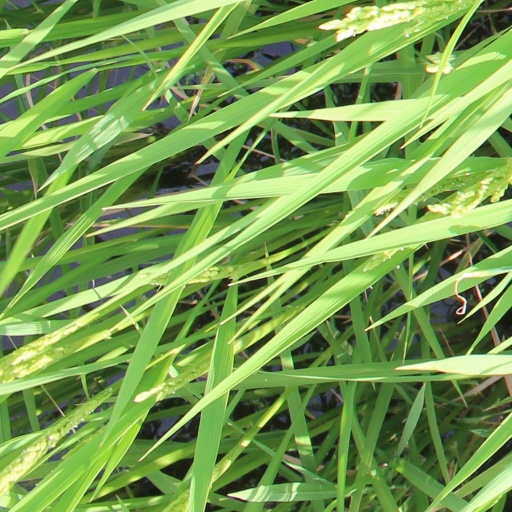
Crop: rice